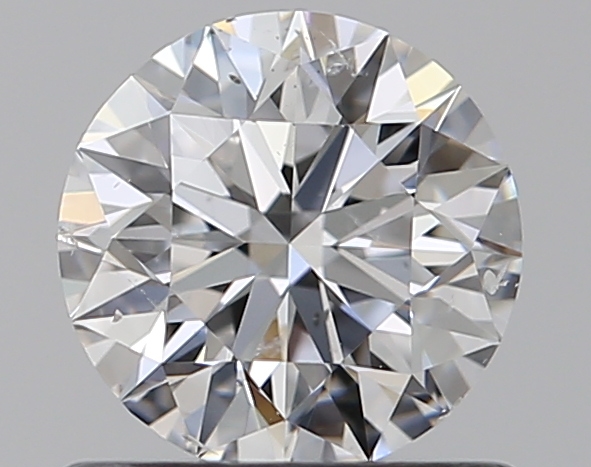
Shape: round
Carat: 0.7
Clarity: SI1
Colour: D
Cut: EX
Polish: EX
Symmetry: EX
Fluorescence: N
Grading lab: GIA
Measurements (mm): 5.65 x 5.69 x 3.56